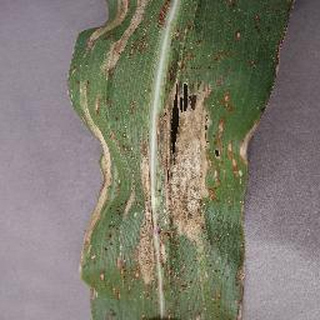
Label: corn_northern_leaf_blight